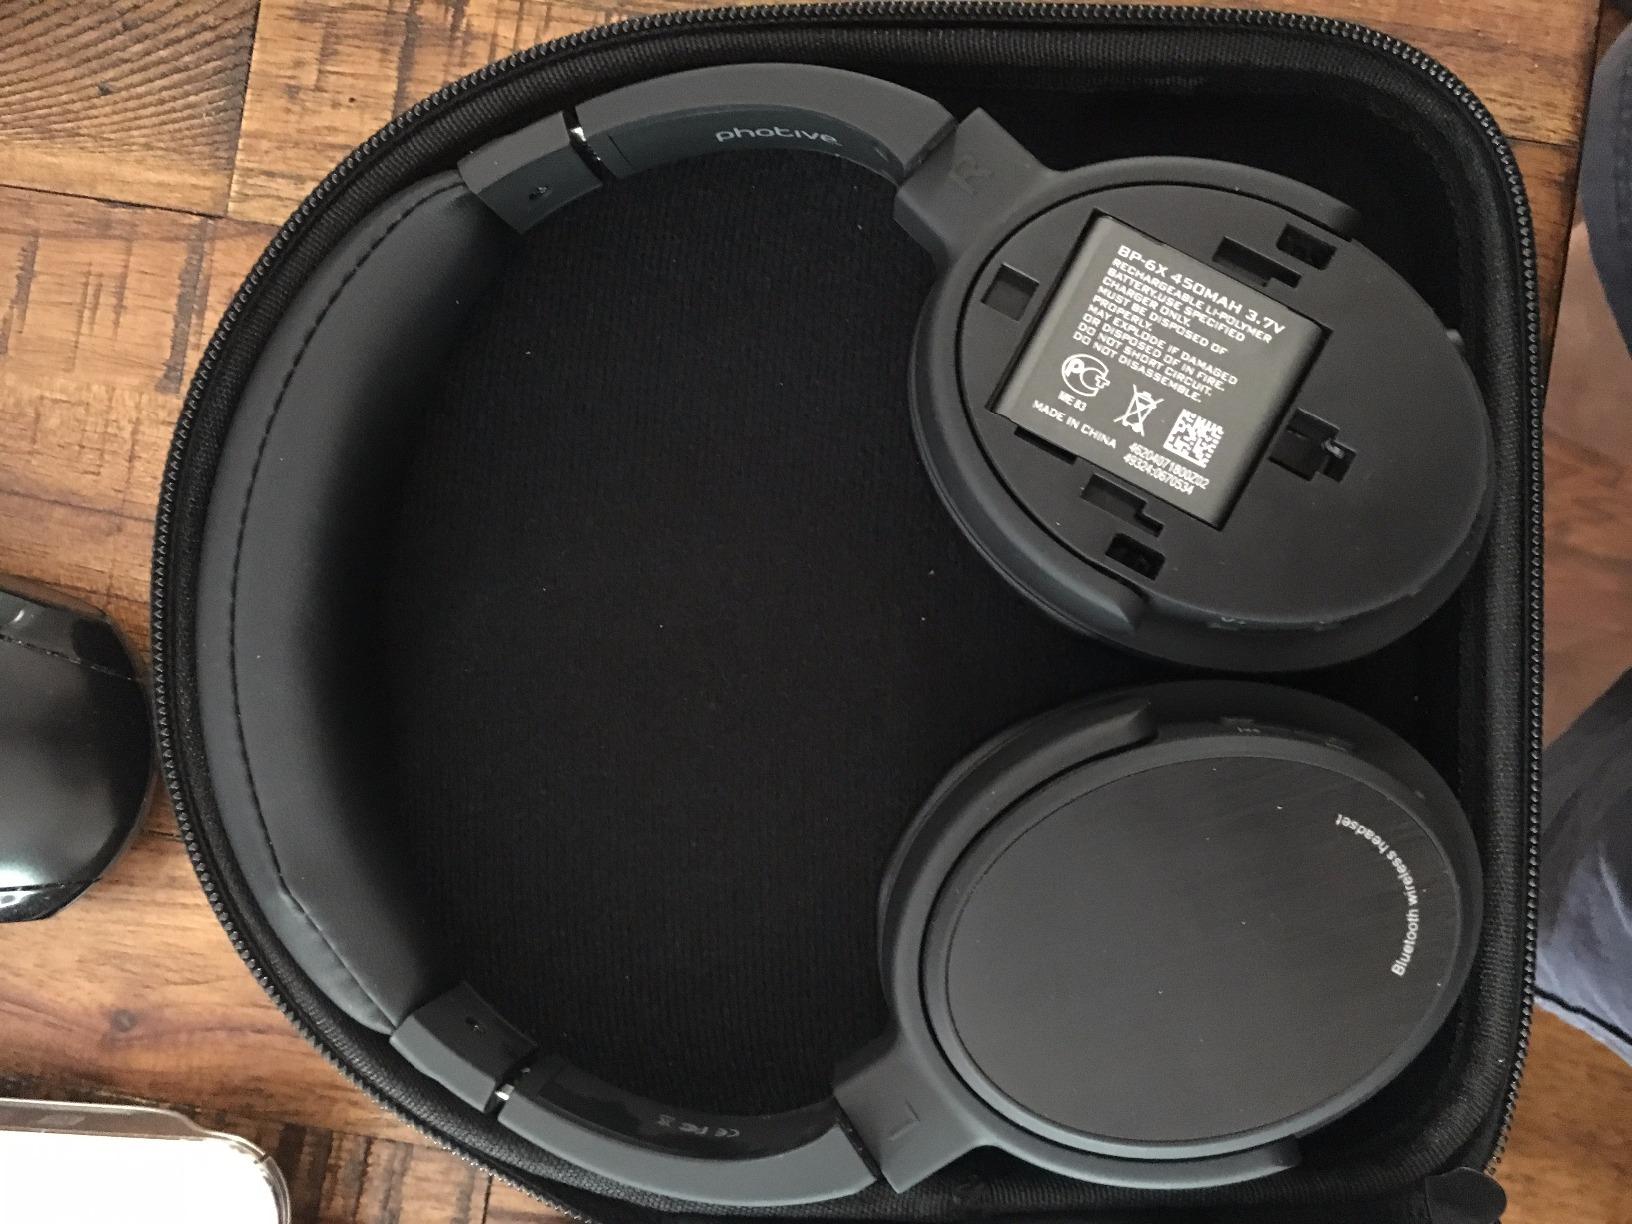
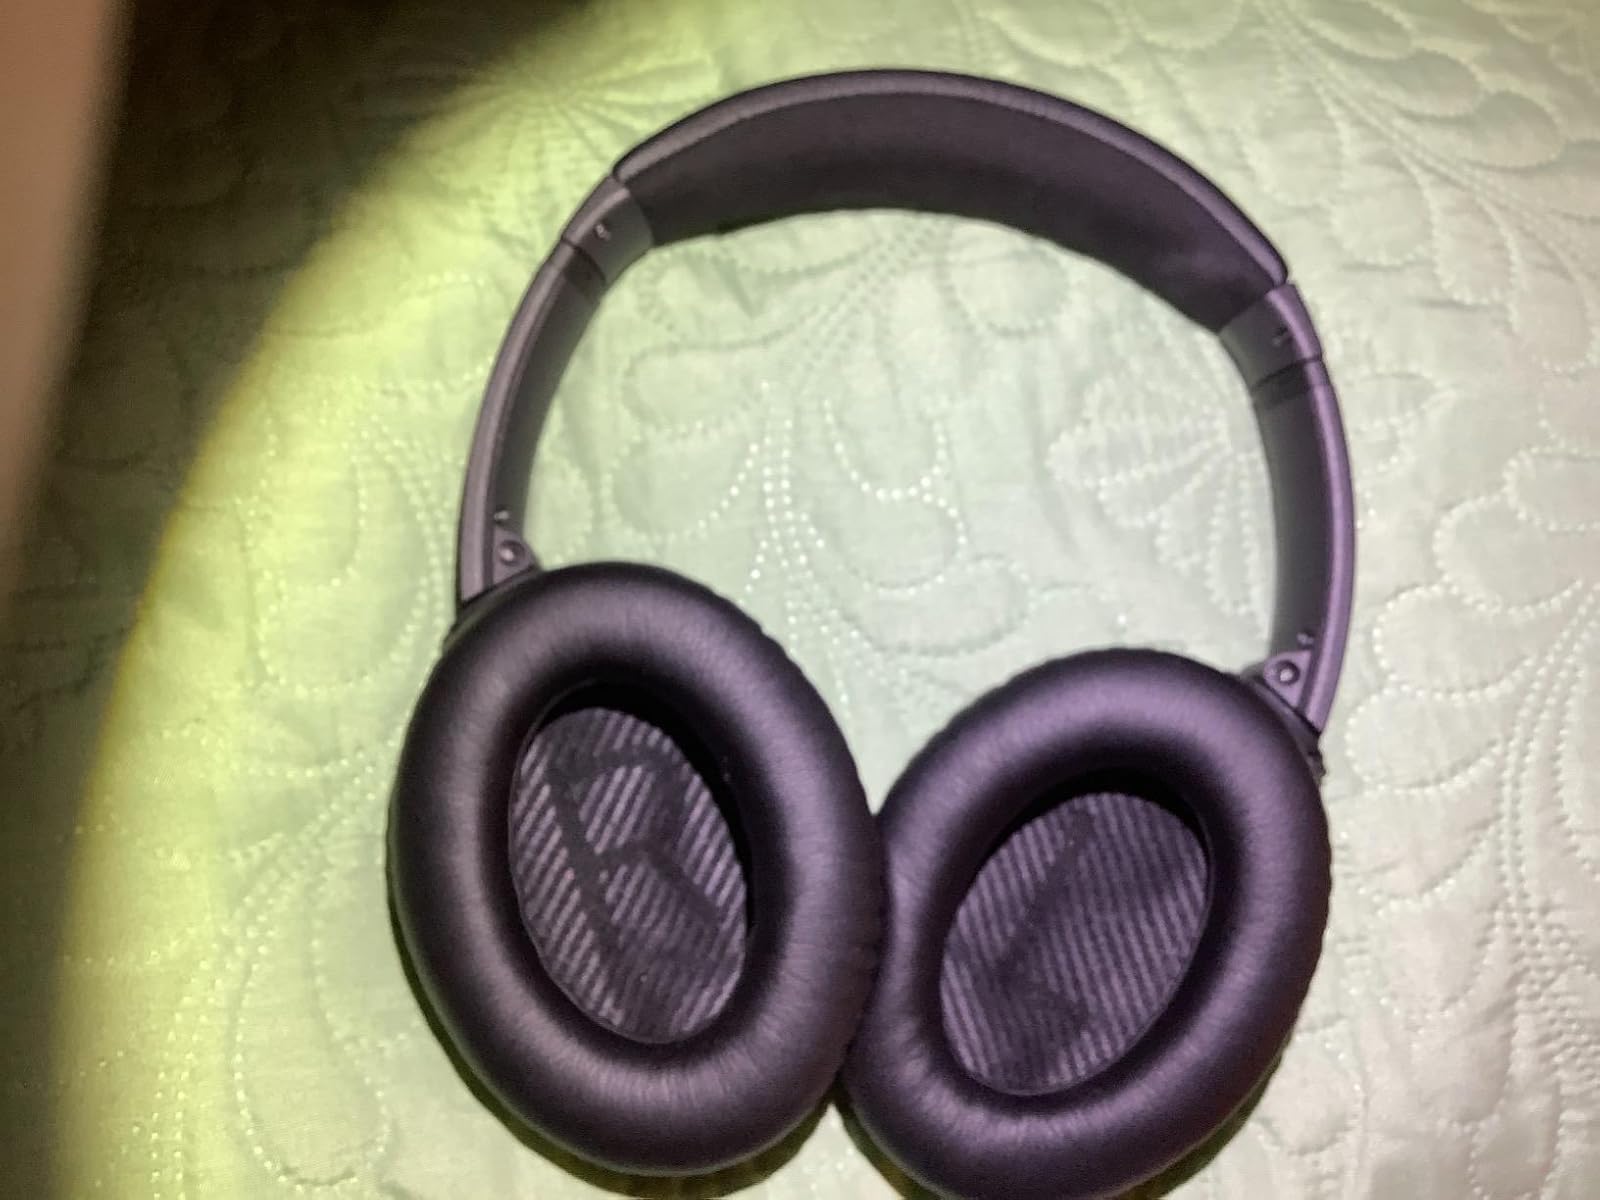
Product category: headphones
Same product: no